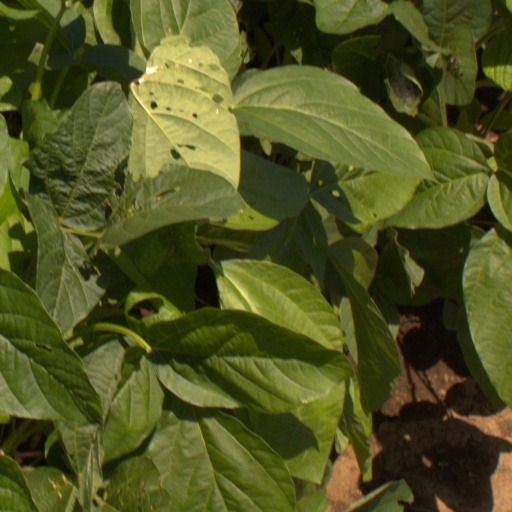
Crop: soybean